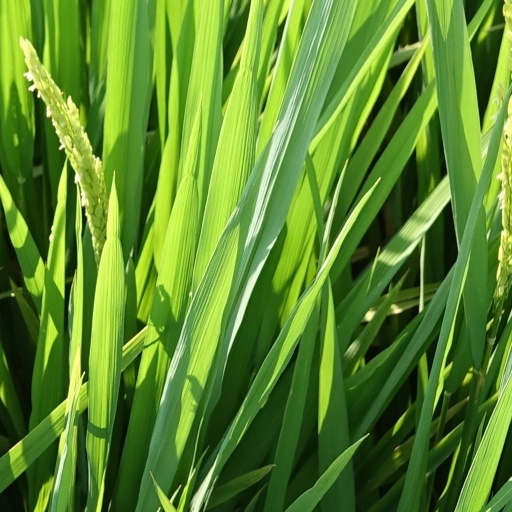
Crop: rice